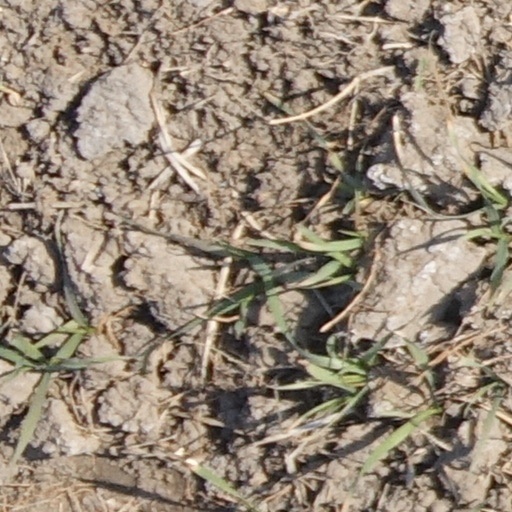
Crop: wheat